Eli Rubenstein

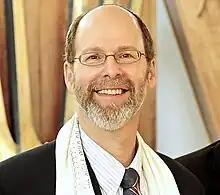
Eli Rubenstein at Congregation Habonim

Eli Rubenstein (born in 1959) is a Holocaust educator, writer, storyteller, filmmaker, and activist. He is currently the religious leader of Congregation Habonim Toronto, a Toronto synagogue founded by Holocaust survivors, served as the Director of Education for March of the Living International since 1988, and currently serves as National Director of March of the Living Canada from 1988 to 2024. Rubenstein was the President of the Israel Guide Dog Centre for the Blind, and was appointed to the Order of Canada in December 2022.